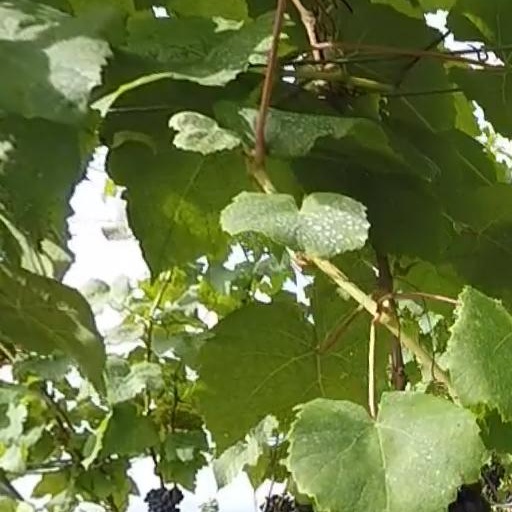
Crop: grape